Superorganism

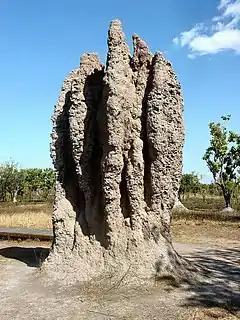
A mound built by cathedral termites

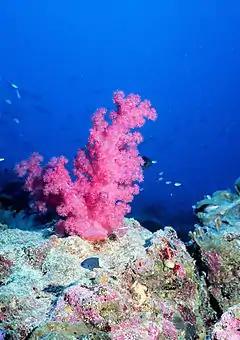
A coral colony

A superorganism, or supraorganism, is a group of synergetically interacting organisms of the same species. A community of synergetically interacting organisms of different species is called a "holobiont".